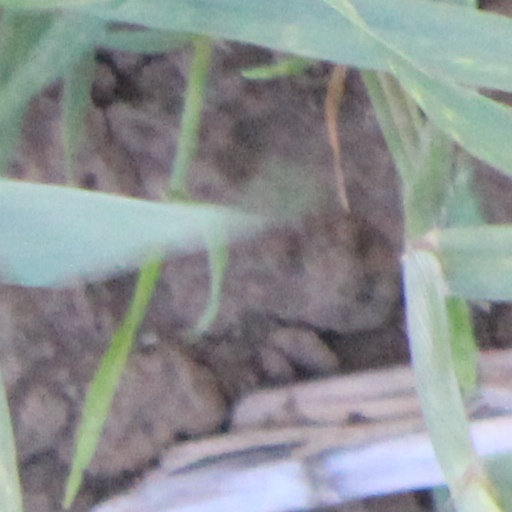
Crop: wheat